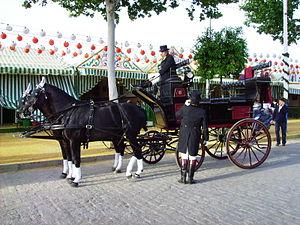
La Feria de Abril, appelée aussi la Feria de Sevilla, est une fête populaire qui a lieu chaque année à Séville, en Andalousie.